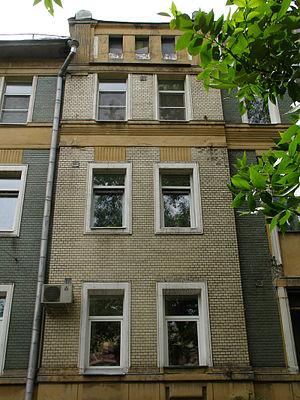
Le chemin Podsosensky, en russe Подсосенский переулок, ce qui signifie Sous-les-Pins, est une rue du centre historique de Moscou.